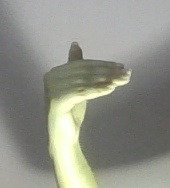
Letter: khaa